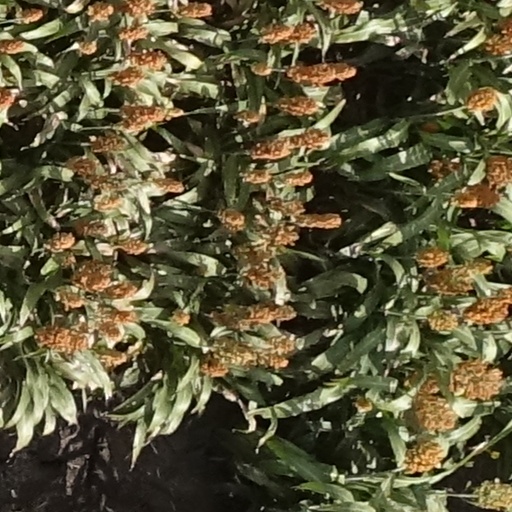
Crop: sorghum